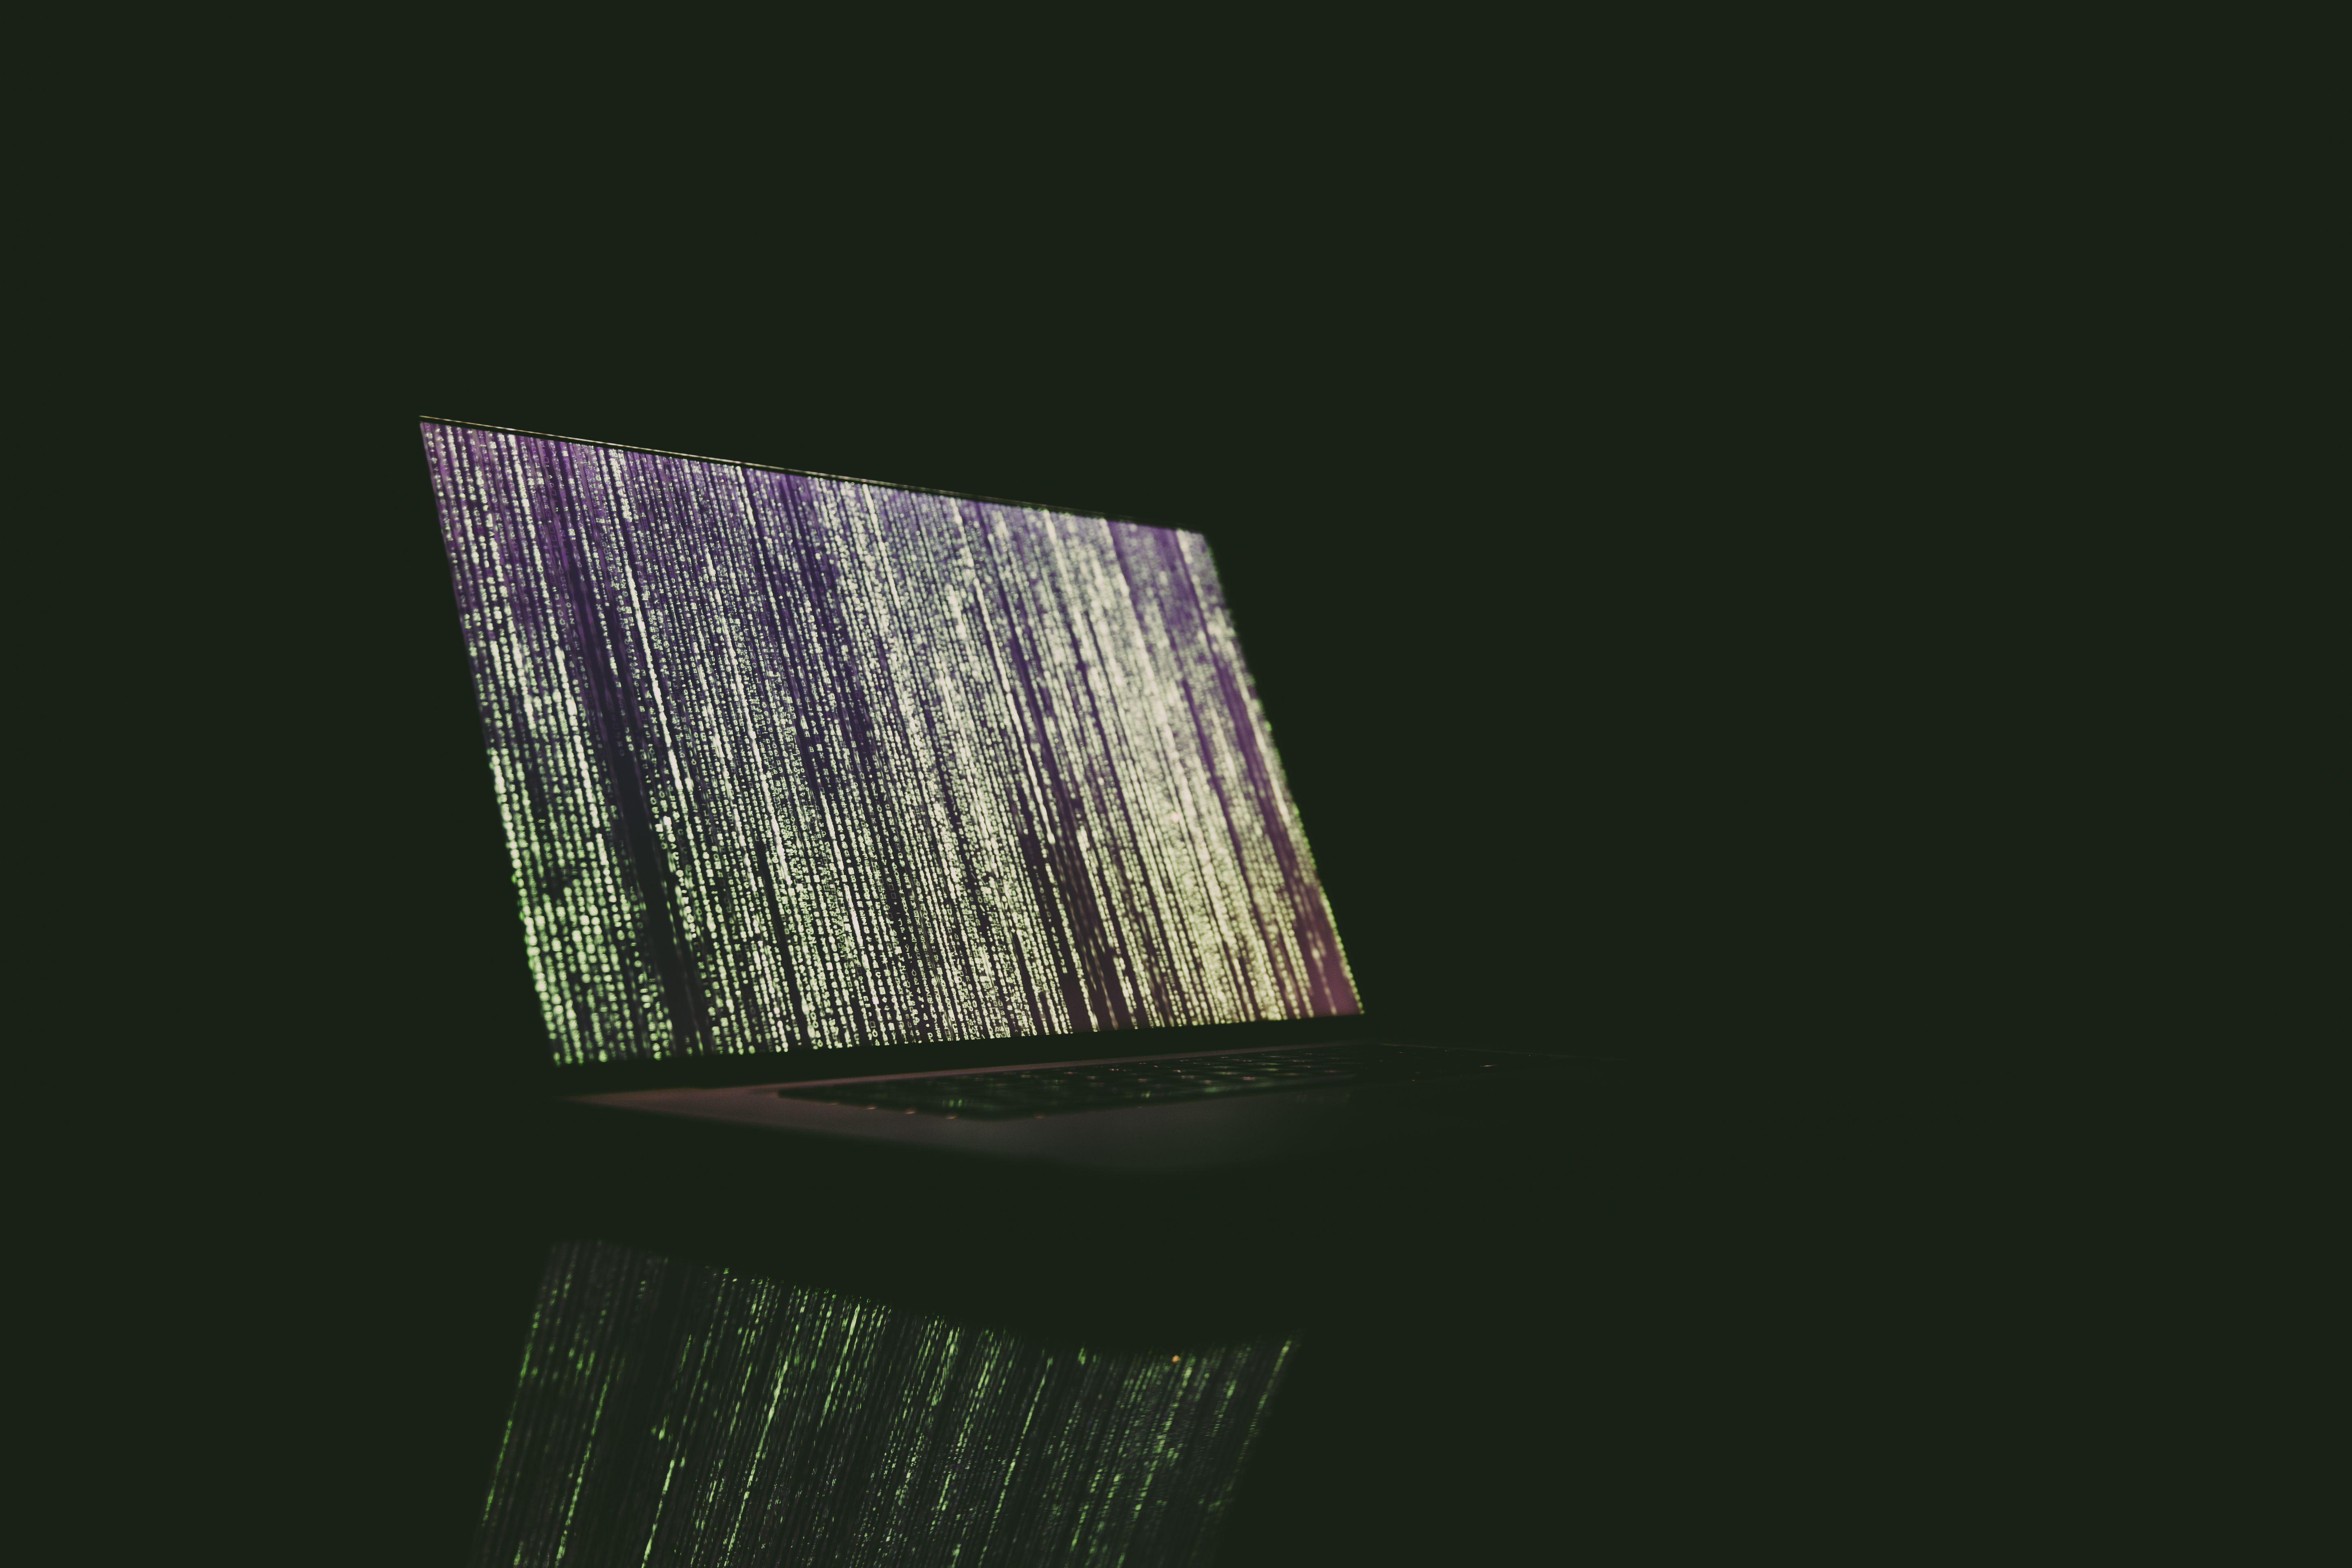
laptop, computer, technology, dark, color, gadget, brand, art, electronics, design, shape, fashion accessory